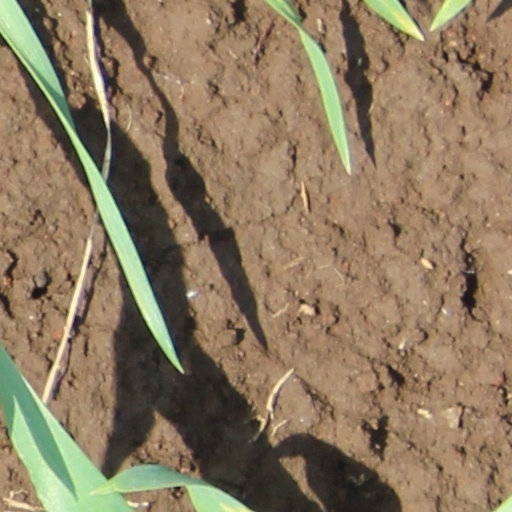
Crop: wheat